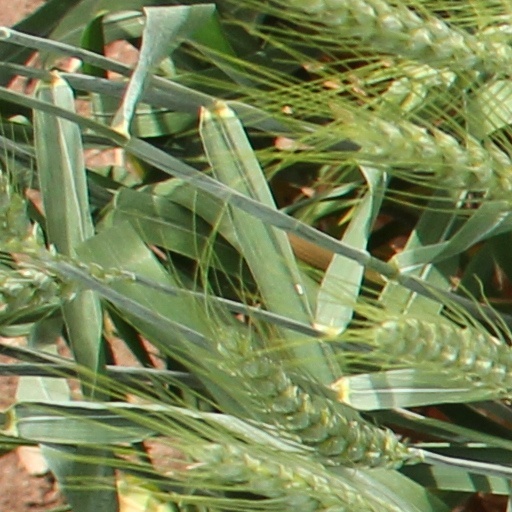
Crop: wheat